Eschalon: Book I

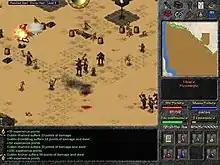

If the player aids Omar, several Giants help them assault the entrance of the Goblin Citadel. Using the four Goblin Keys, the player is allowed to venture deeper into the Citadel. When the player enters Gramuk's lair, the Goblin Shaman will make them an offer: if they hand over the "Crux of Ages" and leave Thaermore, Gramuk will give the player enough gold to last them a lifetime. If the player accepts, Gramuk keeps his word and Thaermore falls to the Goblin hordes. If the player refuses, Gramuk attacks. Mortally wounding Gramuk causes him to transform into a Dirachnid (a massive spider) and the battle continues. Gramuk falls before the player, giving access to the secret portal to Bastion Spire. Entering the portal, the player can either return the "Crux of Ages" and allow Thaermore to recover, or murder the Chancellor while he is vulnerable. If the player returns the prized jewel, the Chancellor will wake up from his nightmare and he and the player share a short conversation before the ending cinematic.